33rd Alabama Infantry Regiment

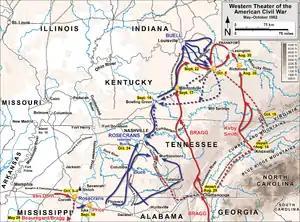
Confederate and Federal movements during the Kentucky Campaign

When General Hardee was given command of the "Left Wing" of the Army of Mississippi (now commanded by General Bragg, from the 33rd's Pensacola days), Wood's Fourth Brigade was assigned to the Third Division of the Left Wing, under command of Major General Simon Bolivar Buckner. In concert with the rest of the army, the 33rd left Corinth at the end of July and travelled by train from Tupelo, Mississippi, to Meridian; thence to Mobile, Alabama, and Montgomery, then on to Atlanta, Georgia, and Dalton before arriving at Tyner's Station, just east of Chattanooga, Tennessee. Following this, Wood's brigade marched into the city, where they crossed the Tennessee River on "a ferry boat, propelled by two blind horses" while picking up two months' pay (at $11 per month), a $50 bounty for each soldier, new shoes and clothing, and rations.